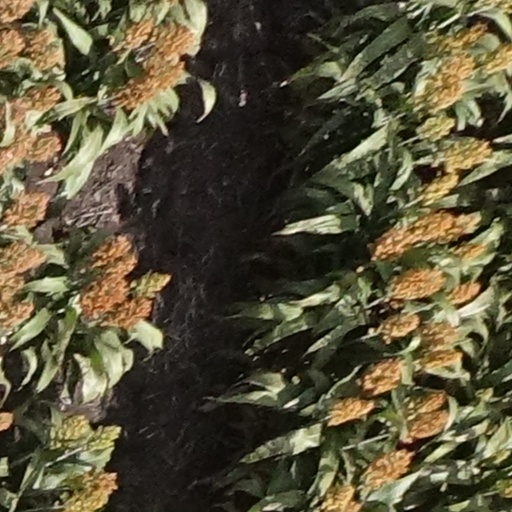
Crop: sorghum